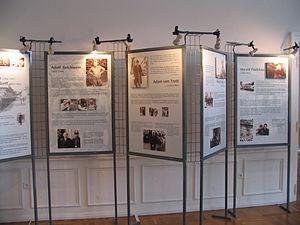
Adam von Trott zu Solz est un juriste, diplomate et résistant allemand au nazisme, né le 9 août 1909 à Potsdam et mort le 26 août 1944 à la prison de Plötzensee à Berlin.